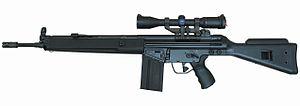
La carabine automatique HK 91 constitue la principale version civile du célèbre fusil d'assaut HK G3. Les États-Unis importèrent près de 49 000 HK 91A2/91A3 au cours des années 1976-1989. Très prisée aux États-Unis, cette arme fut utilisée par les braqueurs impliqués dans la Fusillade de North Hollywood.
Le HK G3 est un fusil d'assaut développé par la firme allemande Heckler & Koch.